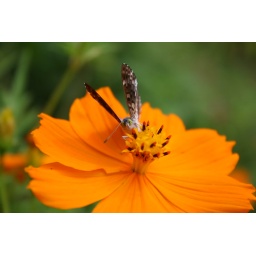
Taken in 2007, near San Jose, Costa-Rica. A butterfly portrait, on an orange flower.